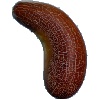
Label: Cucumber Ripe 1